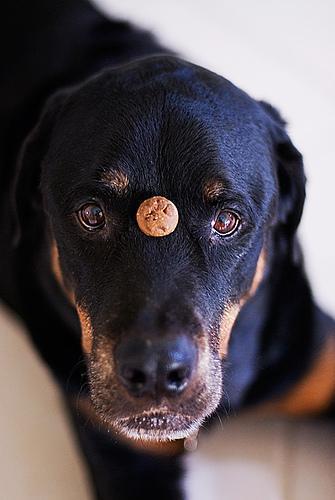
Rottweiler